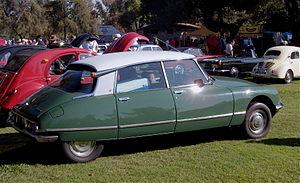
La DS, et sa déclinaison simplifiée la Citroën ID, est commercialisée par Citroën entre 1955 et 1975, tout d'abord en berline puis en break et cabriolet. Le « D » vient probablement de l'usage du moteur le plus récent alors de Citroën, le « moteur série D », qui équipait la Traction 11 D jusqu'en juillet 1957. L'ID et la DS reprennent le même principe de la traction, qui a fait la renommée de Citroën.